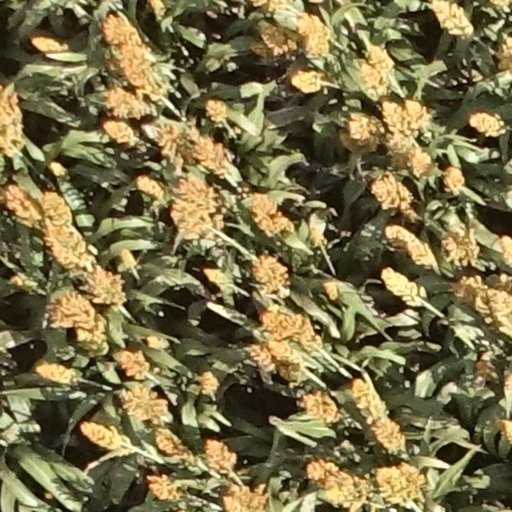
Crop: sorghum